Thomas Howard, 14th Earl of Suffolk

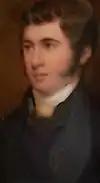
Thomas Howard, 14th Earl of Suffolk.

Thomas Howard, 14th Earl of Suffolk, 7th Earl of Berkshire (11 January 1721 – 3 February 1783) was a British peer, styled Hon. Thomas Howard until 1779.